Civil Affairs Staging Area

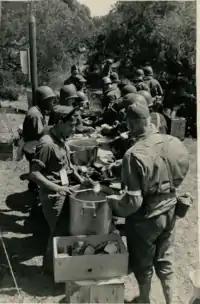
CASA soldiers enjoy a meal prepared by the mess section.

Functional training was concerned with the preparation of officers for the many specialized functions performed by Civil Affairs/Military Government. Training of this nature was carried on from the beginning. At first, however, it was so closely integrated with Theater Survey and Planning that no separate branch or section was established for it. When an S-5 Division was created, in December 1944, functional training was declared to be the primary mission of the new division. It was not until 3 March 1945 that functional training was transferred to the S-3 or "Training" Division. Special Order No 38, 6 March, assigned personnel to the "Functional Training Branch" of the S-3 Division. The name of the Branch was changed, 10 April, to 'Instruction Branch" at the same time that its responsibilities were expanded.